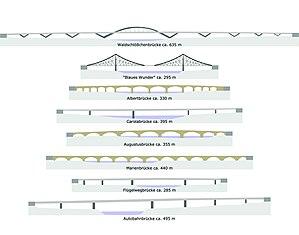
Le pont de Waldschlösschen est un pont sur l'Elbe à Dresde. Il est inauguré le 24 août 2013.